Sky position (RA, Dec in degrees): 233.612, 9.509
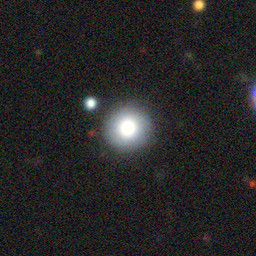
Galaxy morphology: Round Smooth Galaxies